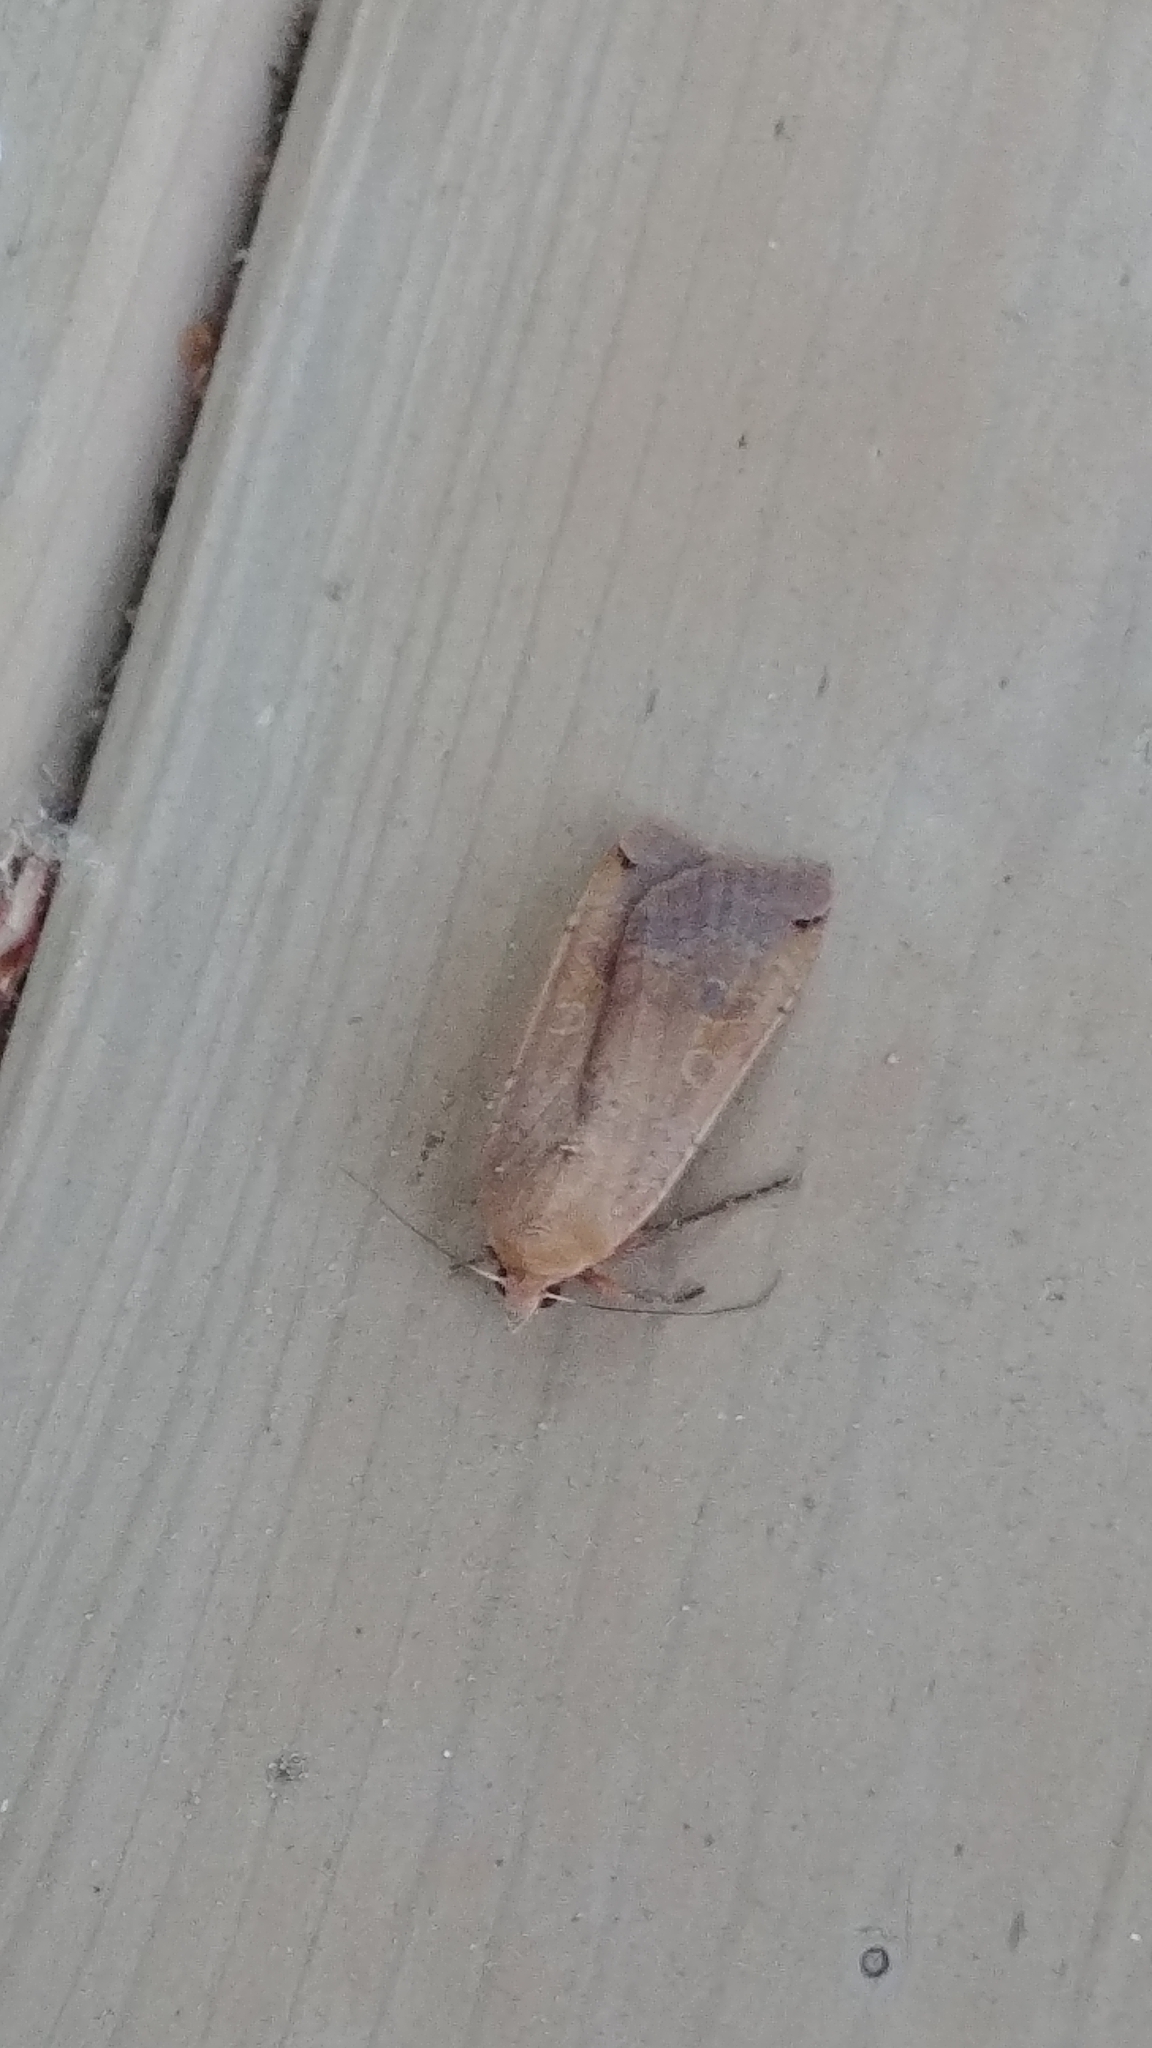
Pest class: cutworms